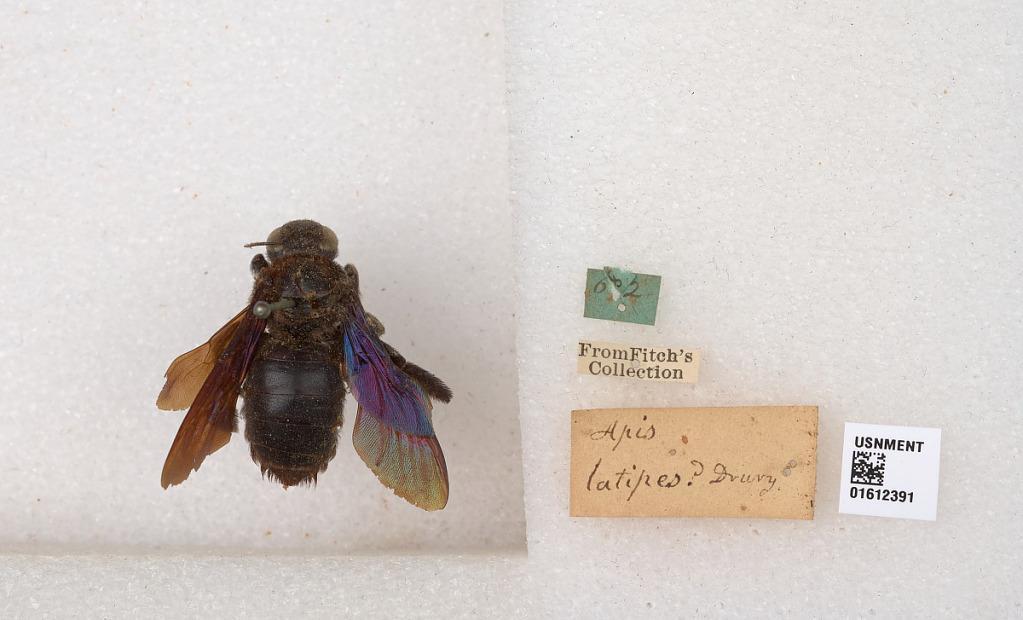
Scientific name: Xylocopa